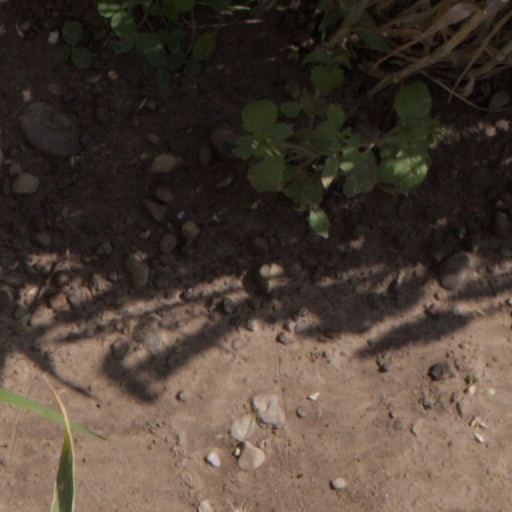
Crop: wheat